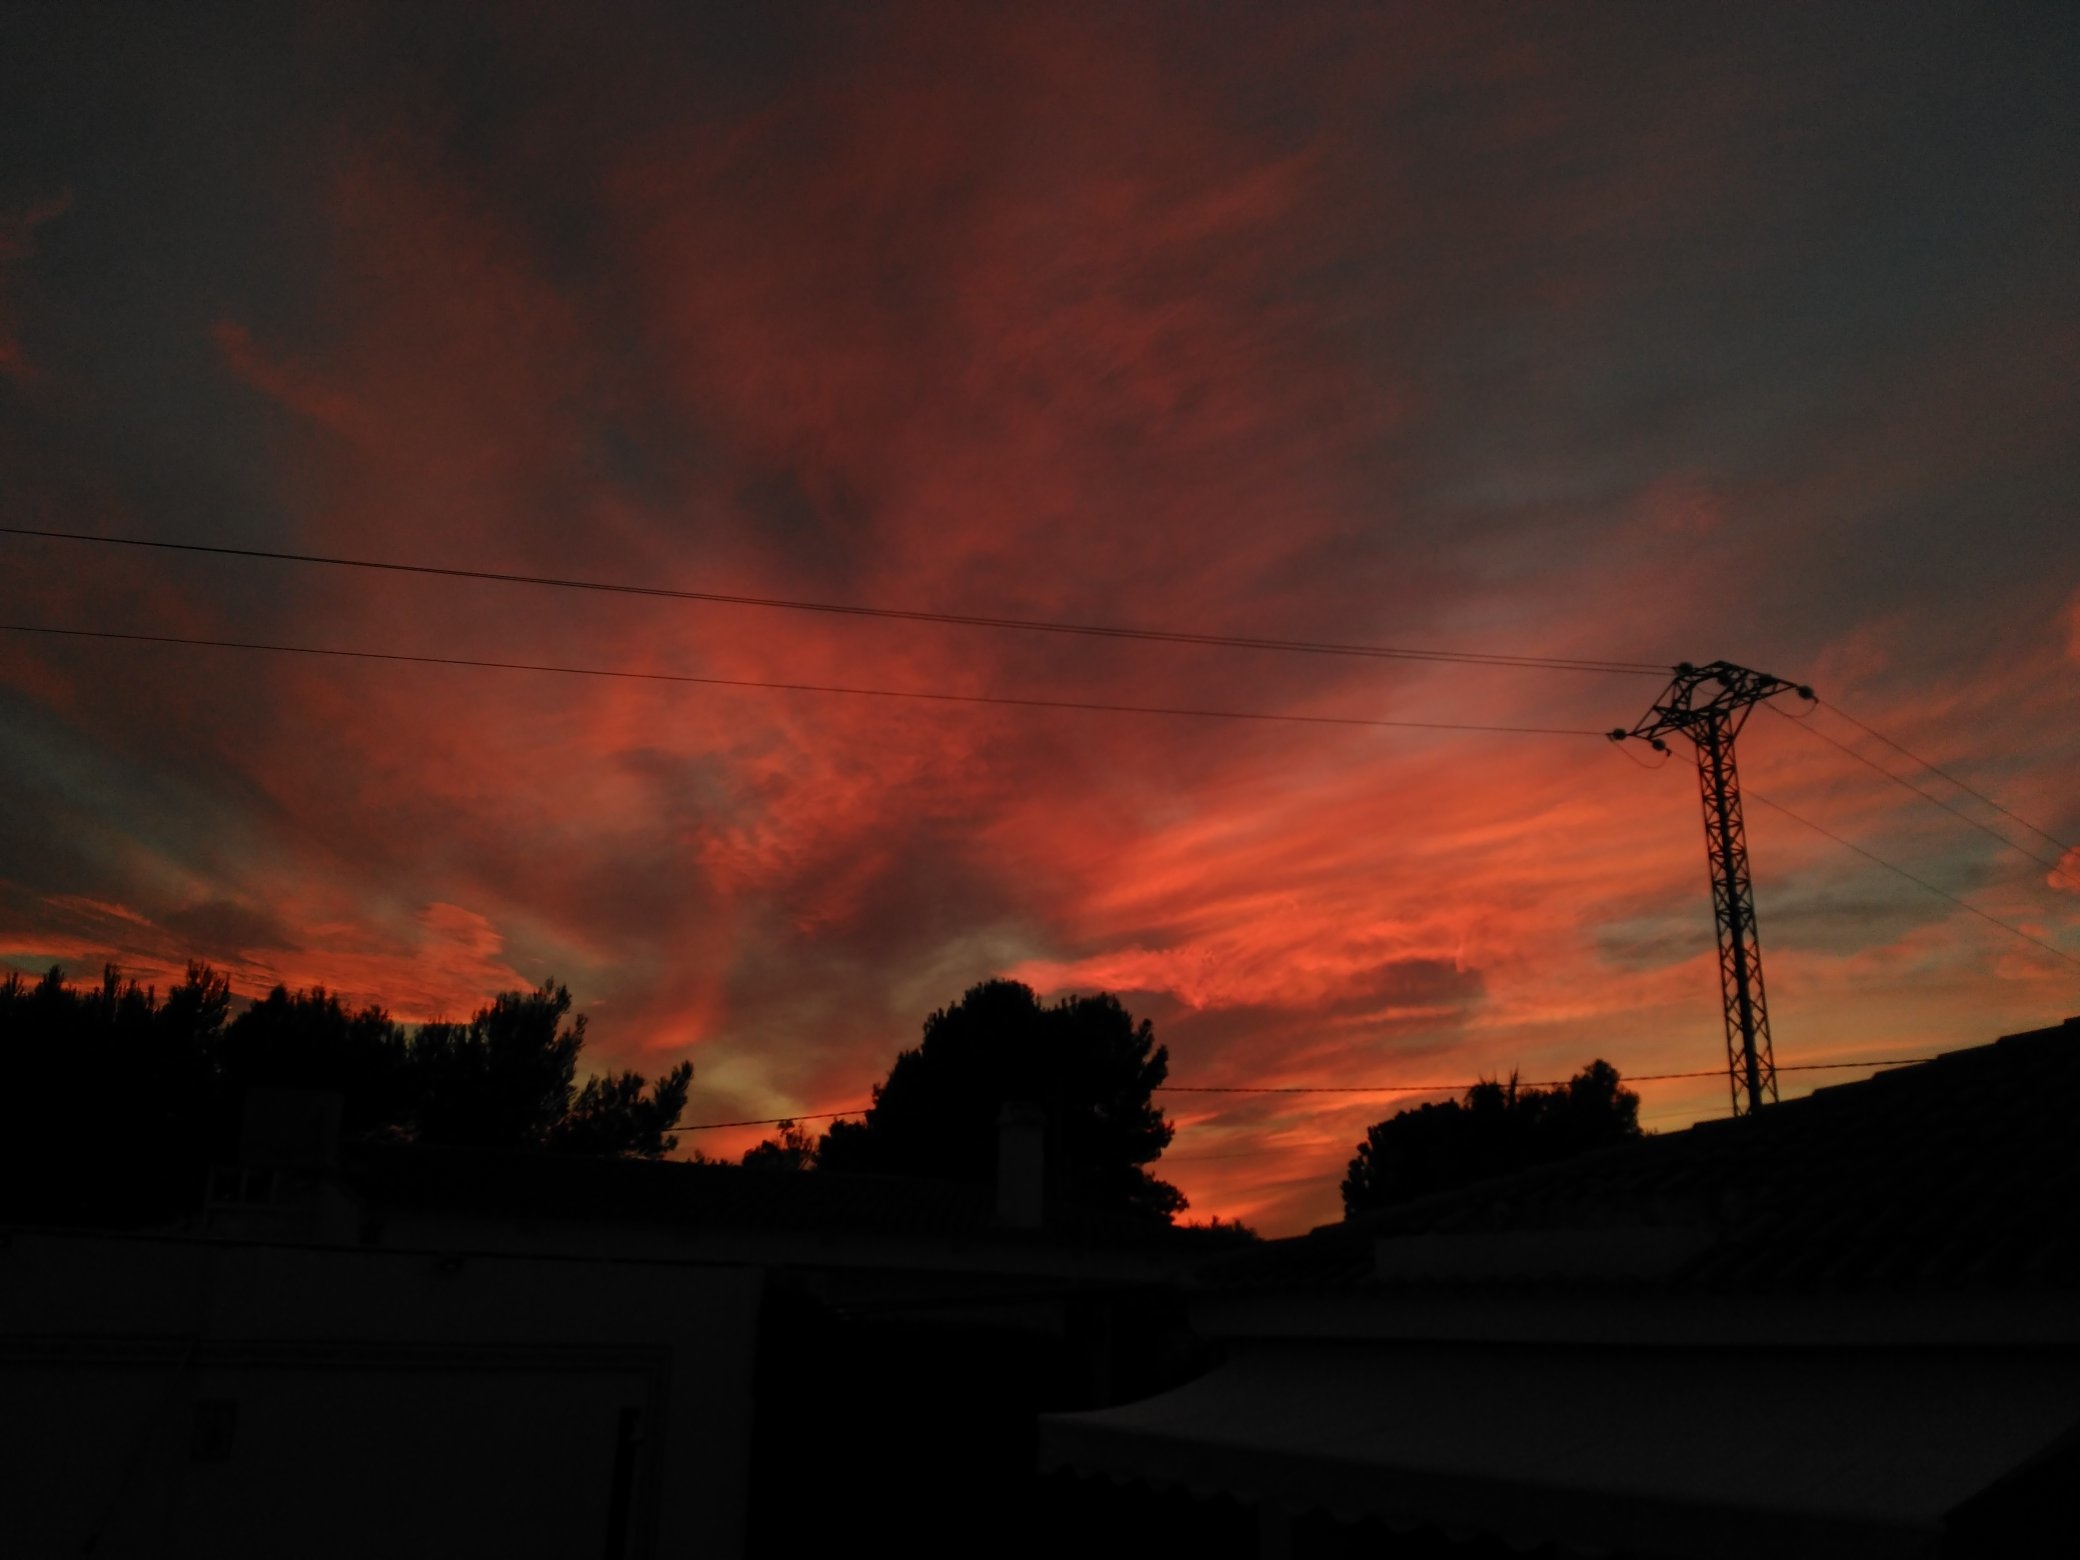
cloud, sky, sunrise, sunset, morning, dawn, atmosphere, dusk, evening, darkness, afterglow, meteorological phenomenon, red sky at morning